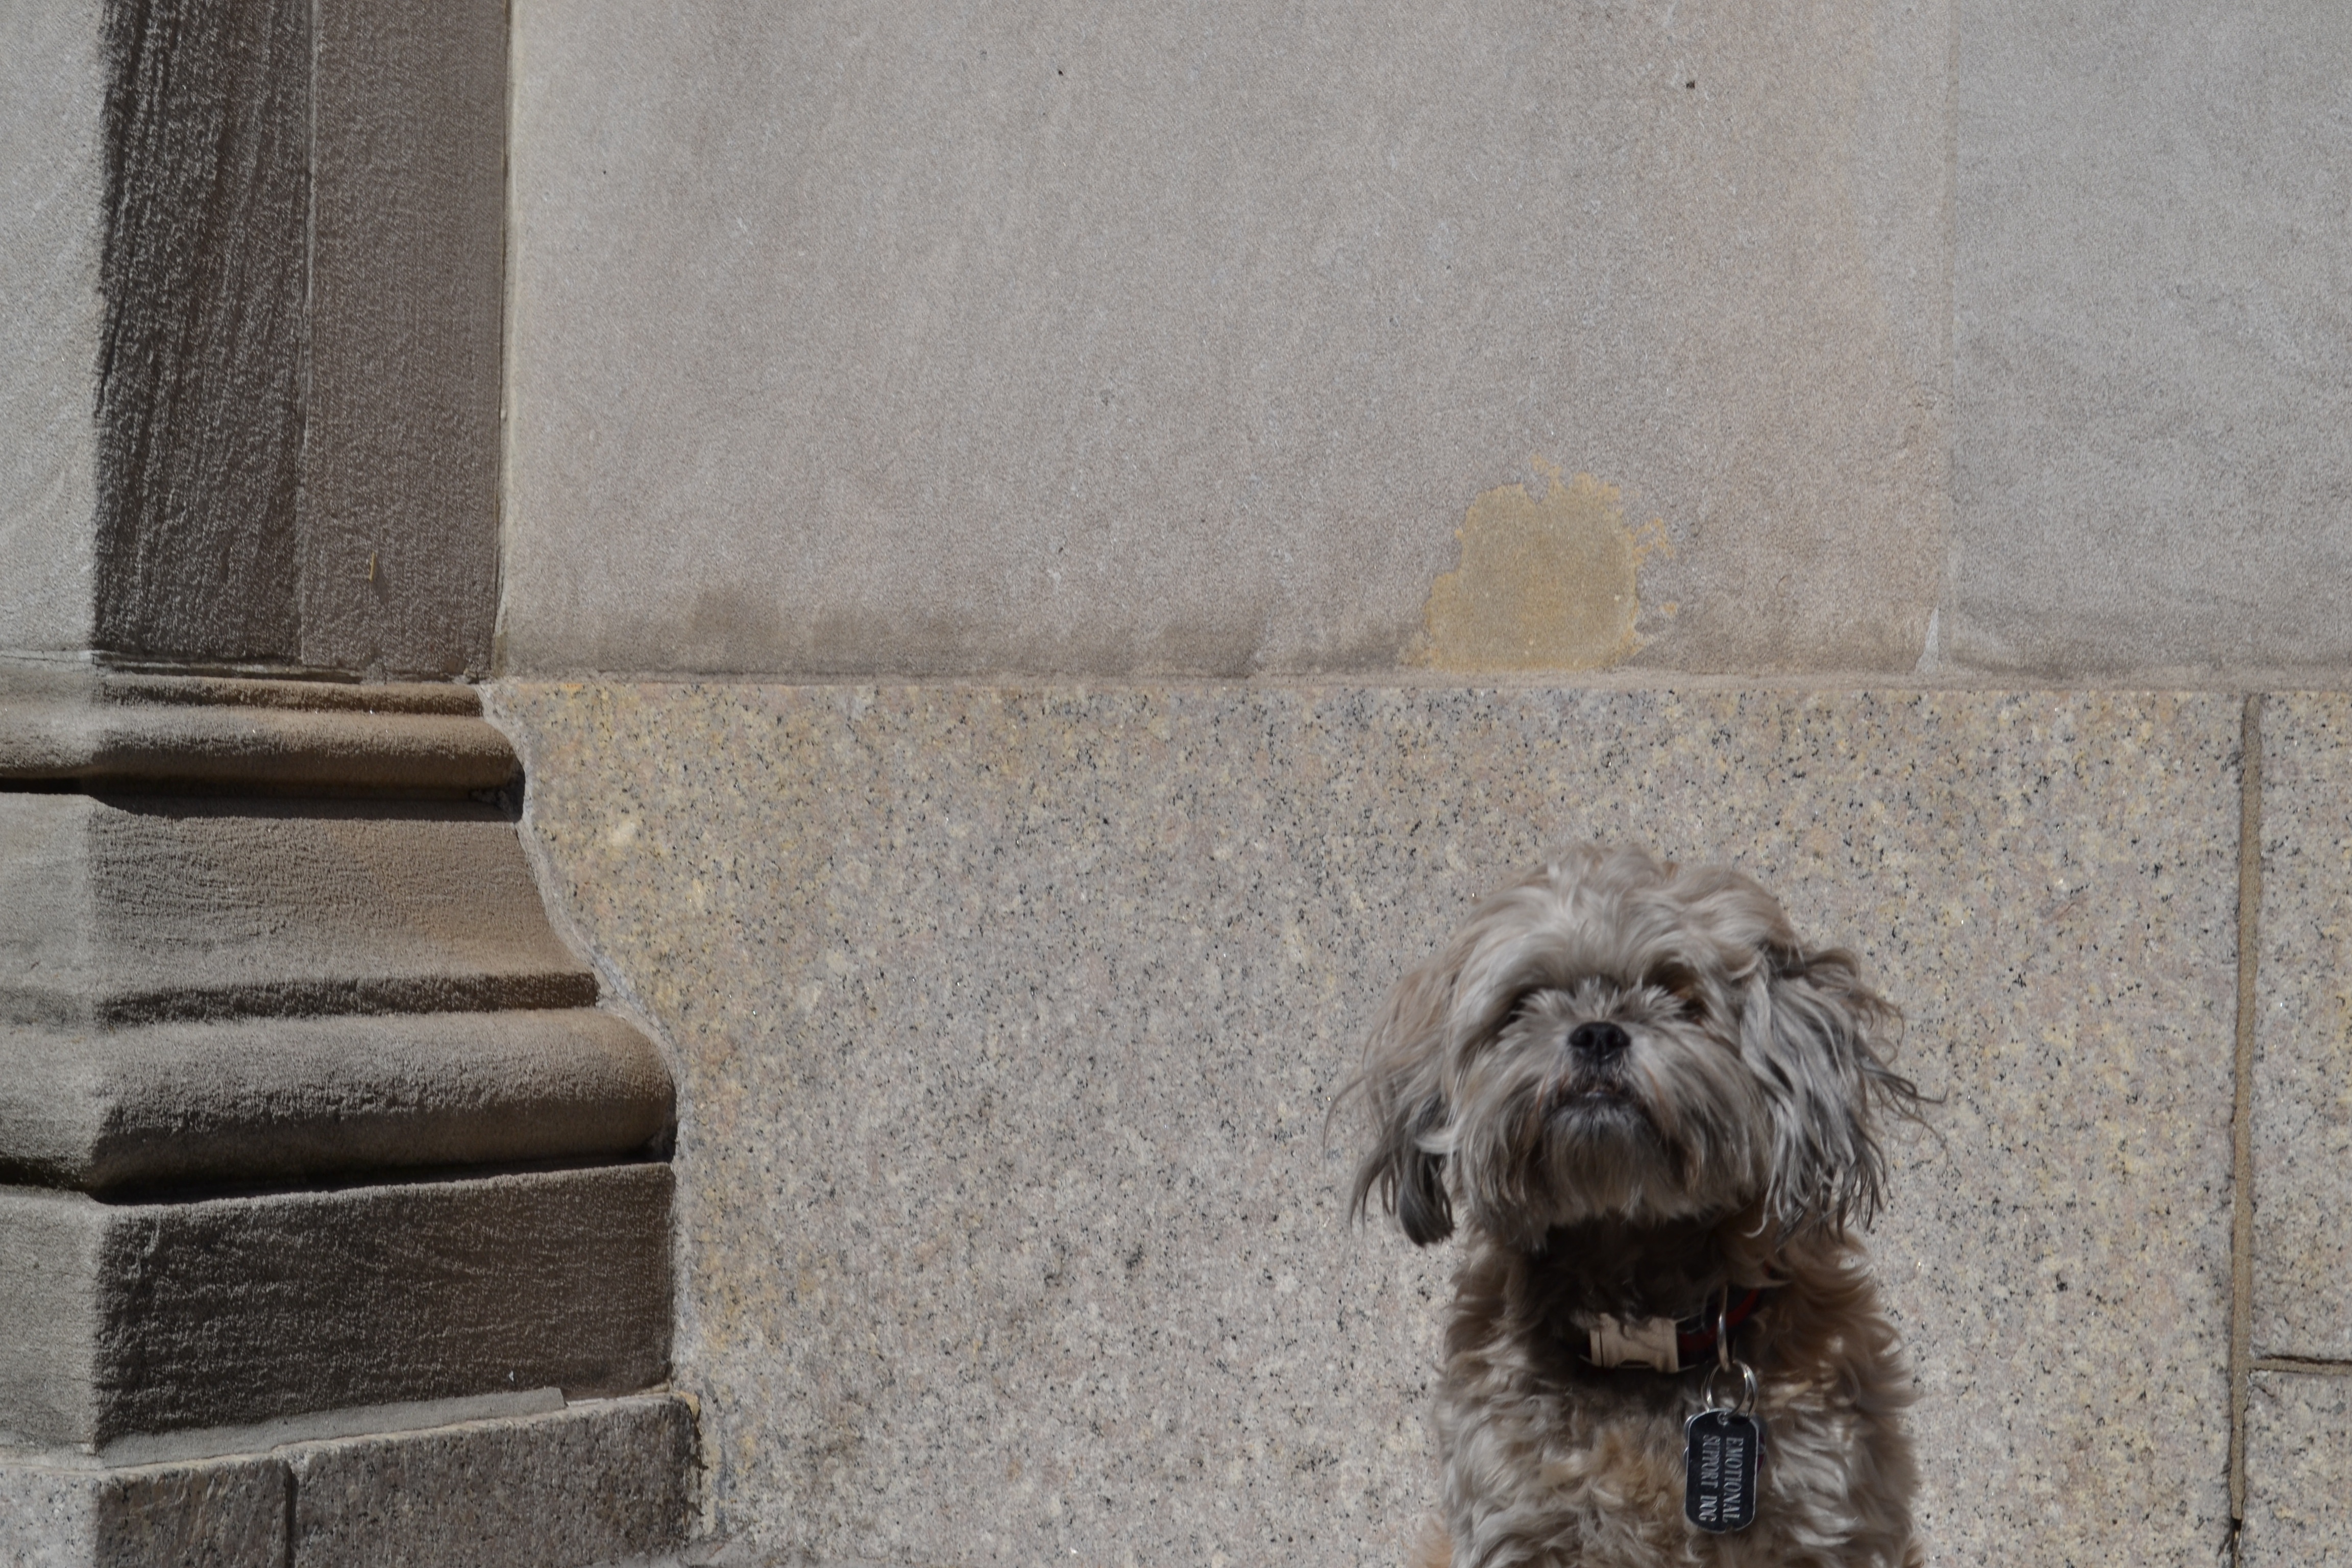
floor, dog, mammal, flooring, dog like mammal